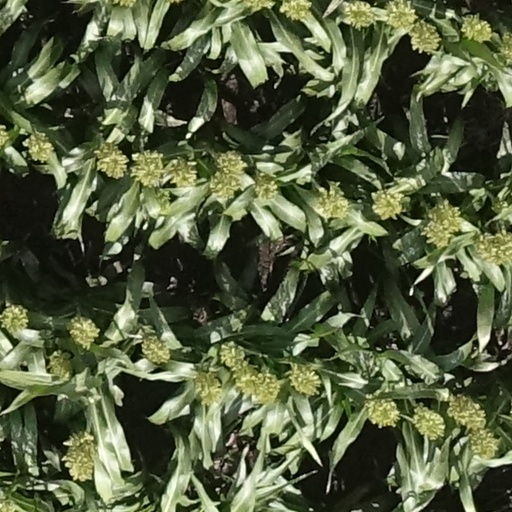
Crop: sorghum